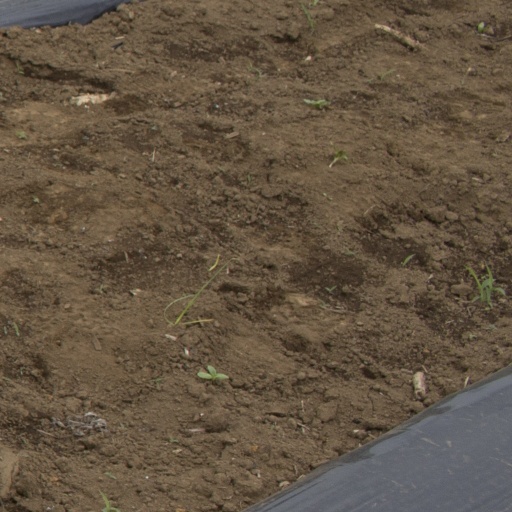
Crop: Jerusalem artichoke